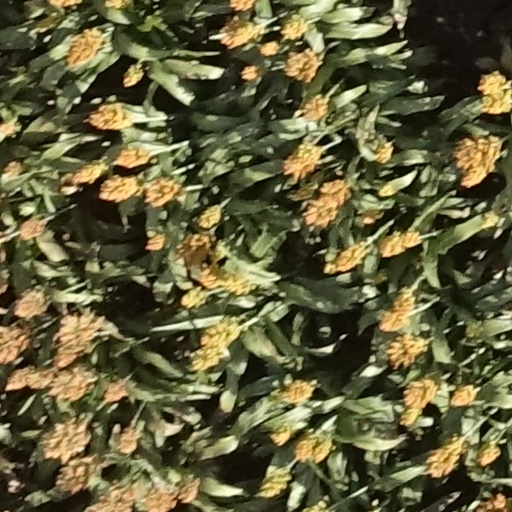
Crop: sorghum